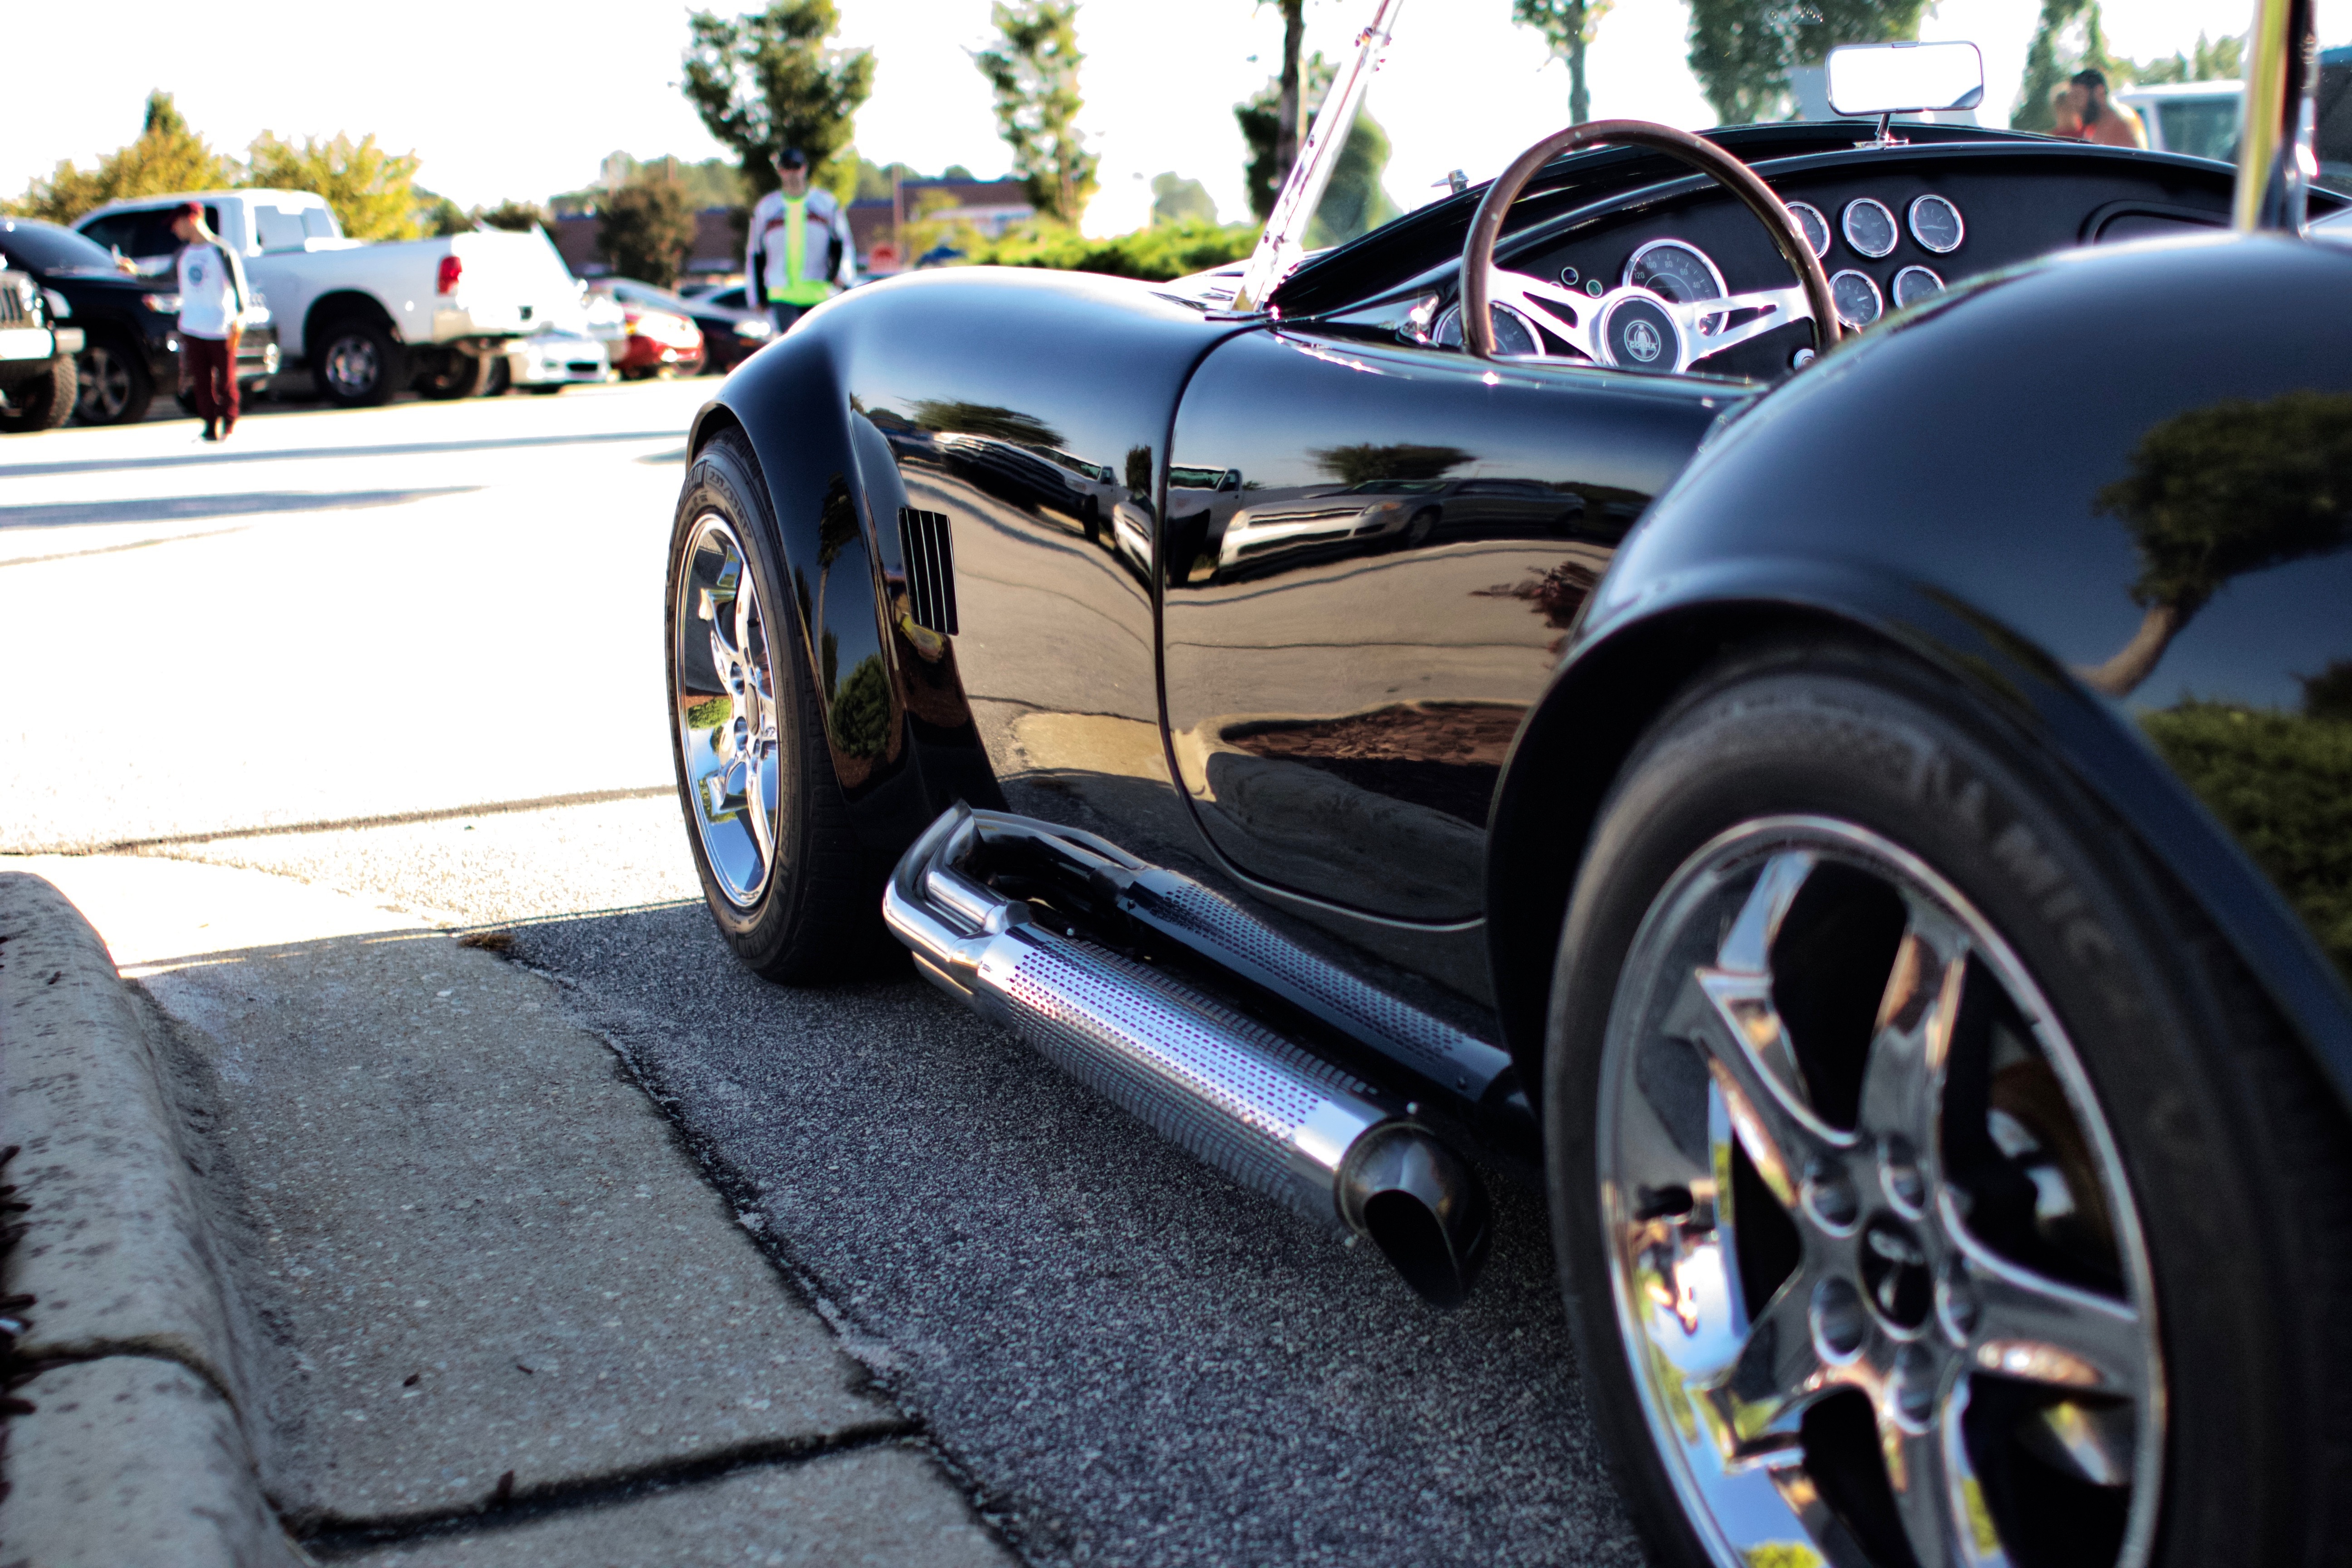
car, wheel, vehicle, sports car, supercar, land vehicle, automobile make, automotive design